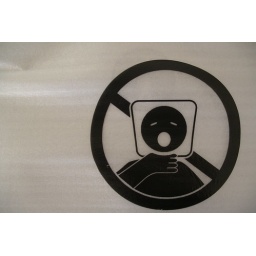
i finally received my laptop! hurray.unfortunately, i can't put the plastic bag it was wrapped in over my head. go figure!